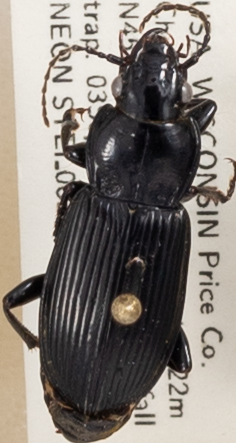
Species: Pterostichus melanarius melanarius
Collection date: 2019-09-03
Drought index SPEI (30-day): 0.694
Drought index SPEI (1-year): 2.09
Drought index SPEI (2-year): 1.28